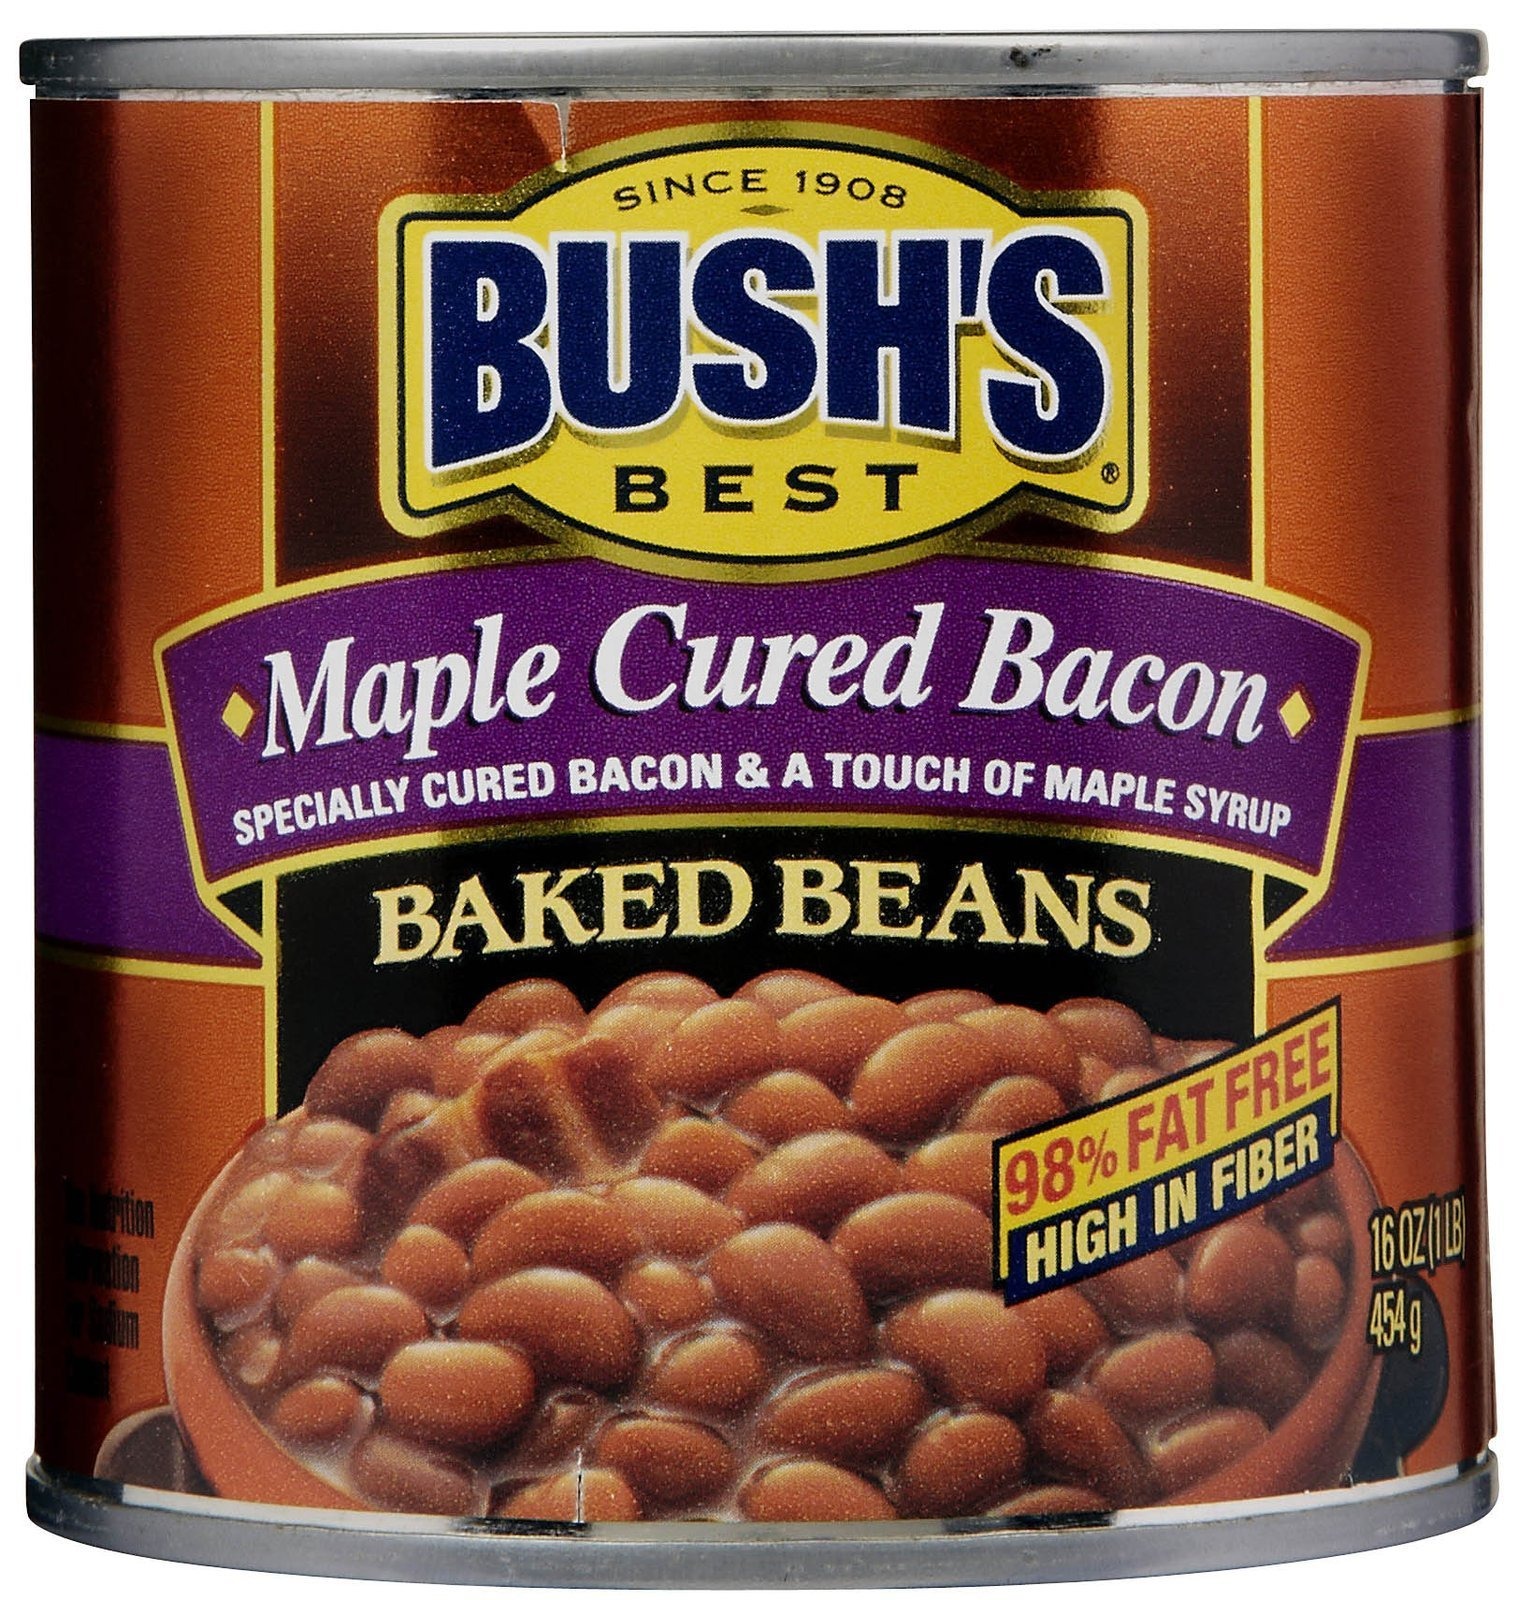
Item Name: Bush's Maple Bacon Baked Beans - 16 oz
Bullet Point 1: Specially cured bacon & touch of maple
Bullet Point 2: Syrup
Bullet Point 3: 98% fat free
Bullet Point 4: High in fiber
Product Description: Dear friends: our company, which was founded in 1908 by my great-grandfather, a. j. bush, is proud to bring you this quality product. our baked beans are made from a secret family recipe that's been passed down and closely guarded by generations of the bush family. bush's baked beans are slow-cooked, using only the finest ingredients and the greatest of care, so that you can taste our secret family recipe in every bean. to us, that's more than a slogan...it's a promise, to bring the flavor of ou
Value: 16.0
Unit: Fl Oz

Price: 2.54